Jämtland

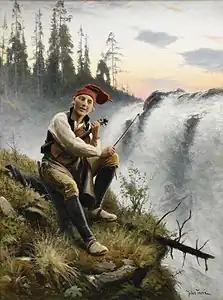
Local artist Johan Tirén's painting "Jämtlandssägen" (Jämtland's tale) with a young fiddler wearing traditional Great Jamtish clothes, whilst listening to the Nix play.

"Puken" is a magical ball of yarn summoned by a witch to draw objects to her. It often steals milk to the witch by milking cows.